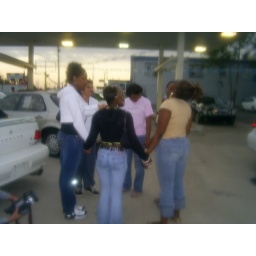
These girls all had visions. The one on the right in the brown is the one who's back I healed.